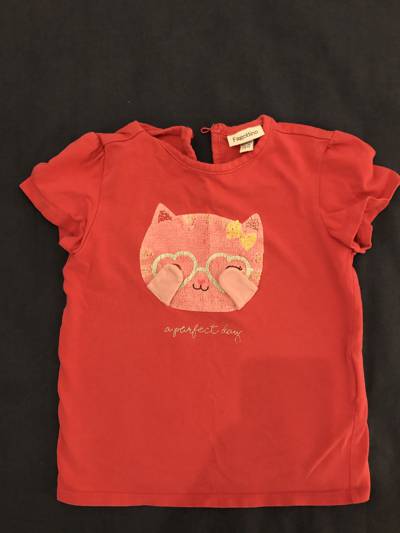
Waste category: clothes